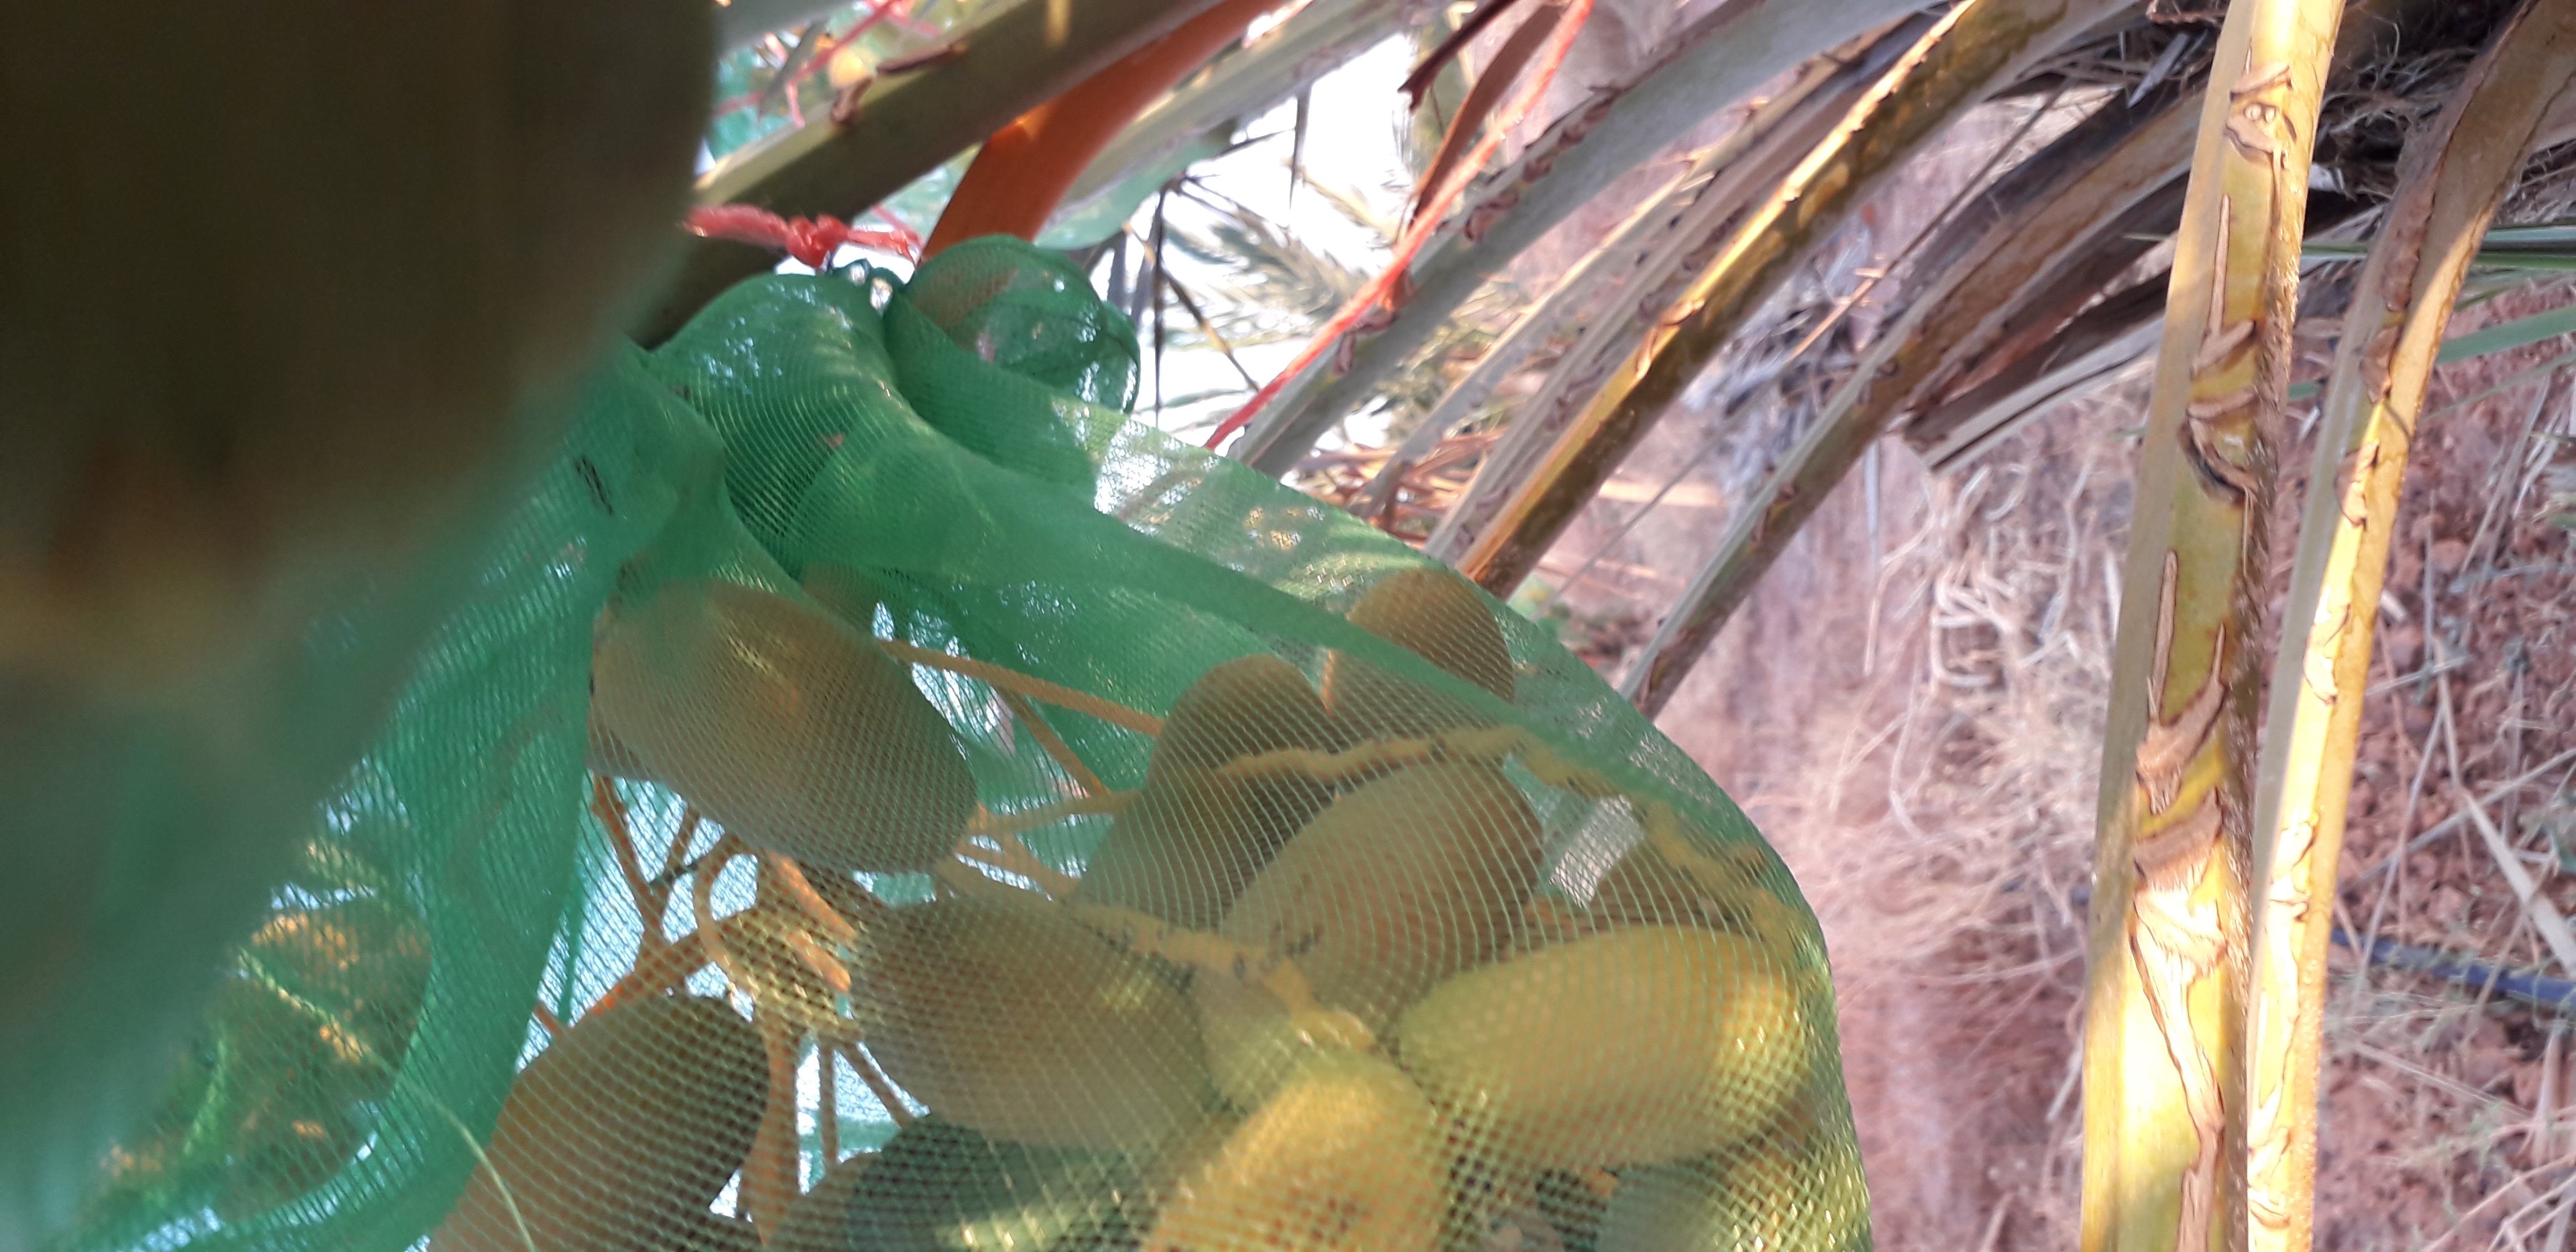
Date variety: Boumajhoul